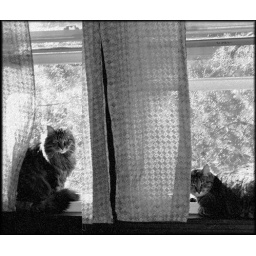
cat in window bw